Question: When was this?
Tambaya: Da yaushe wannan?
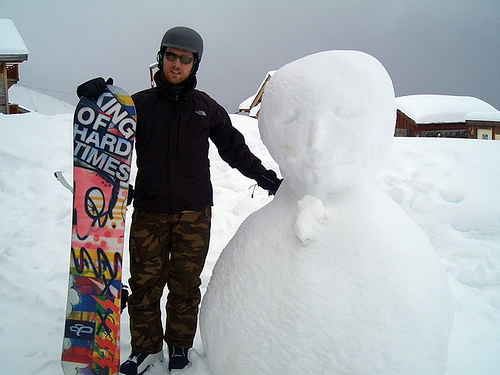
Answer: Daytime.
Amsa: Da rana.